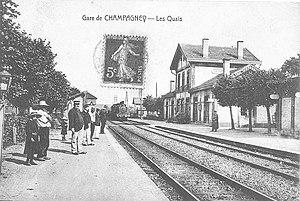
La gare de Champagney au début du XXème siècle.
La gare de Champagney est une gare ferroviaire française de la ligne de Paris-Est à Mulhouse-Ville, située sur le territoire de la commune de Champagney, dans le département de la Haute-Saône en région Bourgogne-Franche-Comté.